Nuamthong Praiwan

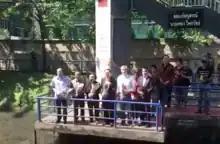
Commemoration of Nuamthong Praiwan suicide in 2019

Annually on 31 October, at a footbridge on Vibhavadi Rangsit road near the headquarters of Thai Rath newspaper in Bangkok, pro-democracy activists and supporters commemorated the symbolic suicide of Nuamthong Praiwan.